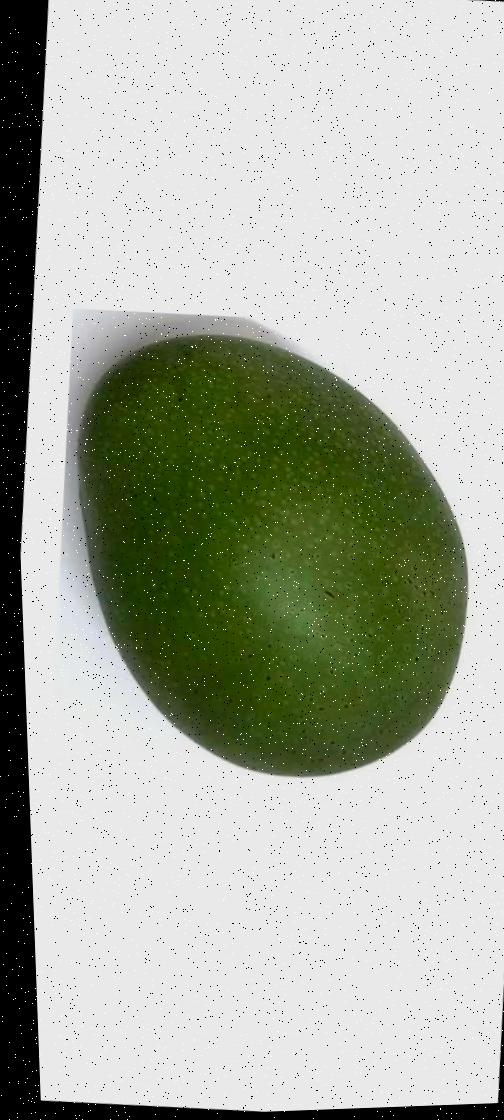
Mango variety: Ashshina Zhinuk